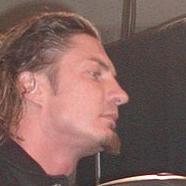
Age: 31